Walter Sittler

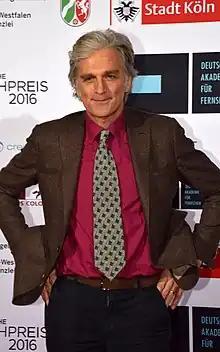
Sittler in 2015

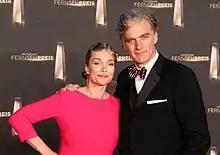
Deutscher Fernsehpreis 2012 – Aglaia Szyszkowitz and Walter Sittler at the Deutscher Fernsehpreis 2012

Sittler was born on December 5, 1952, in Chicago, Illinois. His father Edward Vieth Sittler had been born a United States citizen, but shortly after Germany's September 1, 1939, invasion of Poland had applied for naturalisation as a German citizen, renouncing his United States Citizenship, and had worked for the Reich Ministry of Public Enlightenment and Propaganda, including as an English language commentator broadcasting propaganda intended to weaken the morale of allied personnel during the Second World War. His father had an unsuccessful marriage in the United States before emigrating to Germany, and on September 27, 1940, had remarried to Walter Sittler's mother, Lily Margaret, who had been born in England in 1918 and held British and German citizenship. Sittler's paternal uncle, "Charles Vieth Sittler", employed by the University of Chicago in 1960, had also broadcast for the Nazis (and had married "Klara Julie Karoline Clee Hitterling" in Berlin-Steglitz on February 1, 1945).